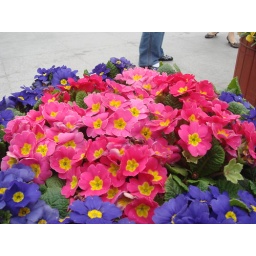
Purple flowers and red flowers outside one of the maglev train station in Shanghai